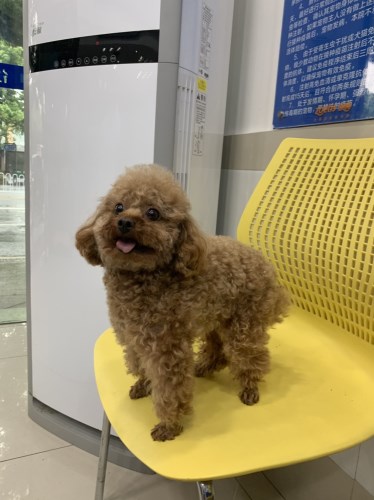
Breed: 7449-n000128-teddy